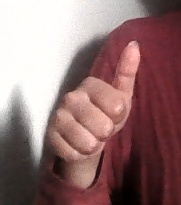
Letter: aleff